Aluminite

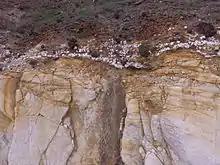
An outcrop of aluminite at the top of the white chalk of the cliff at Newhaven, East Sussex, England.

It forms in clay and lignite deposits as an oxidation product of pyrite and marcasite along with aluminium silicates. It also occurs in volcanic sublimates, in native sulfur deposits and rarely in caves. It occurs in association with basaluminite, gibbsite, epsomite, gypsum, celestine, dolomite and goethite.